Super Nintendo Entertainment System

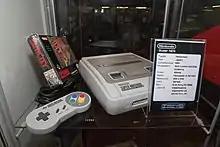
European version of the Super NES control deck at the Computer and Video Game Console Museum of Helsinki in 2012

The Japan-only Satellaview is a satellite modem attached to the Super Famicom's expansion port and connected to the St.GIGA satellite radio station from April 23, 1995, to June 30, 2000. Satellaview subscribers could download gaming news and specially designed games, which were frequently either remakes of or sequels to older Famicom games, and released in installments. In the United States, the relatively short-lived XBAND allowed users to connect to a network via a dial-up modem to compete against other players around the country.